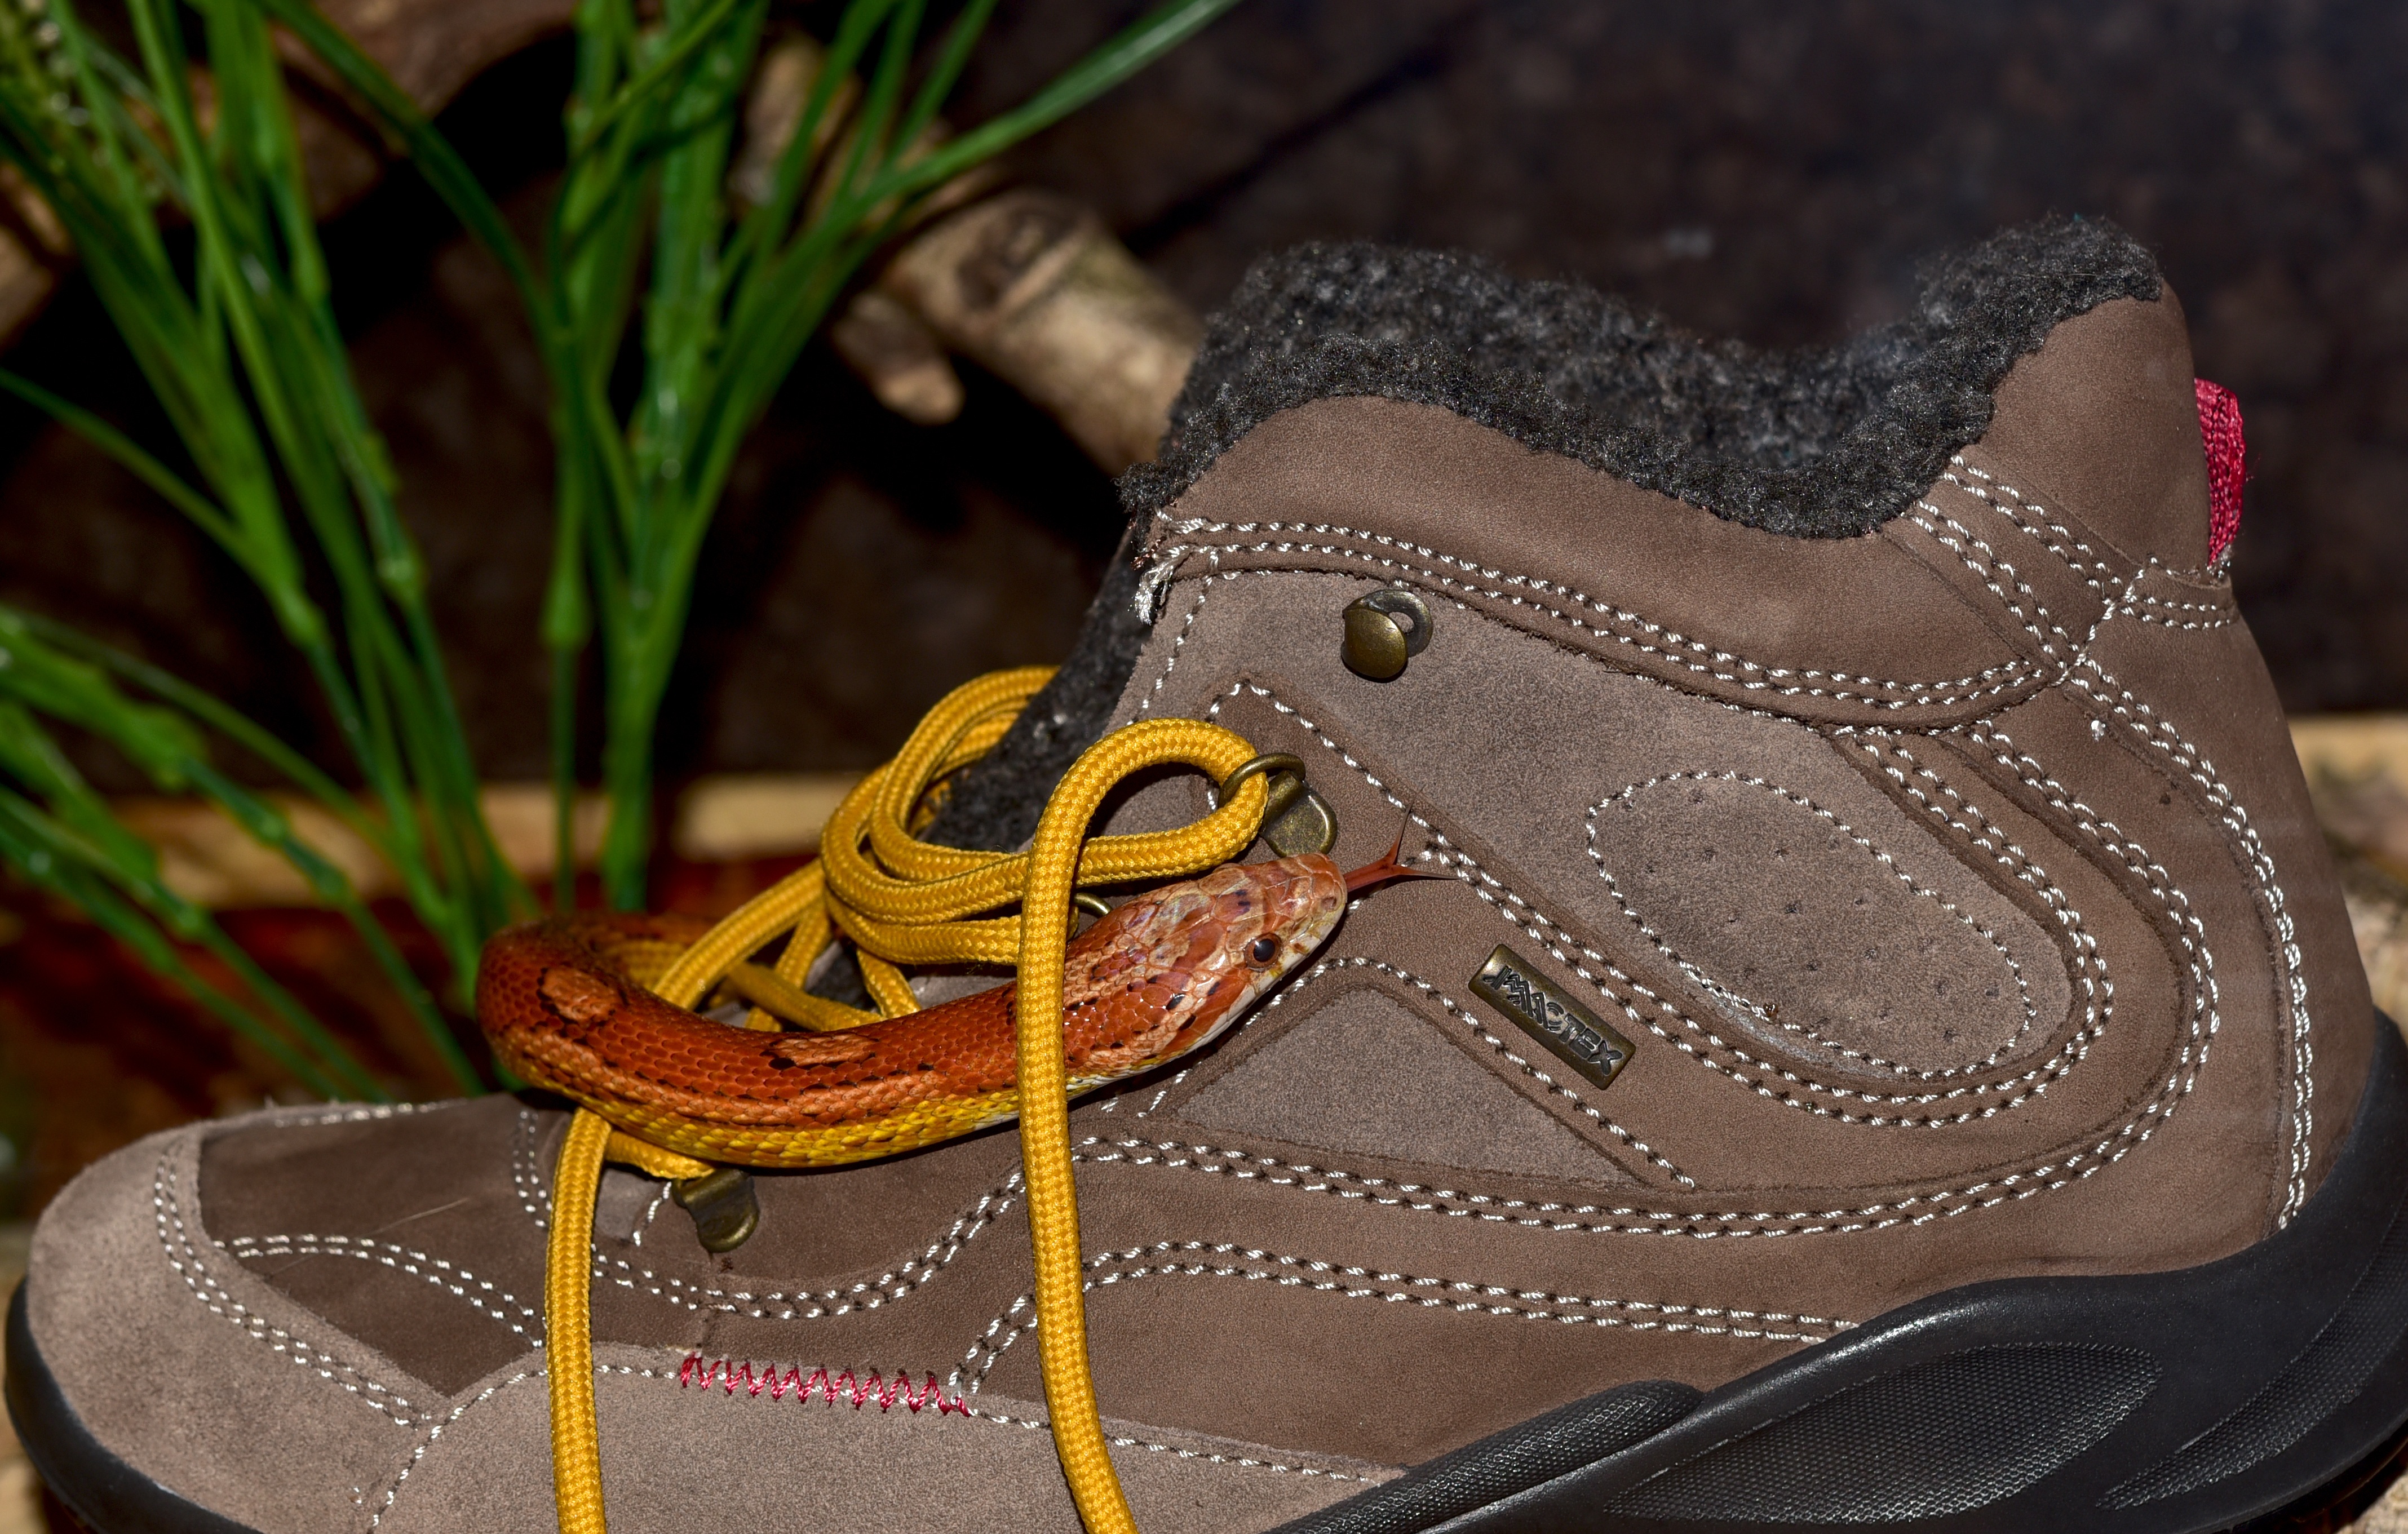
shoe, boot, brown, reptile, scale, yellow, hiking shoes, footwear, hide, snake, creature, tongue, terrarium, curious, constrictor, non toxic, terraristik, corn snake, pantherophis guttatus, outdoor shoe